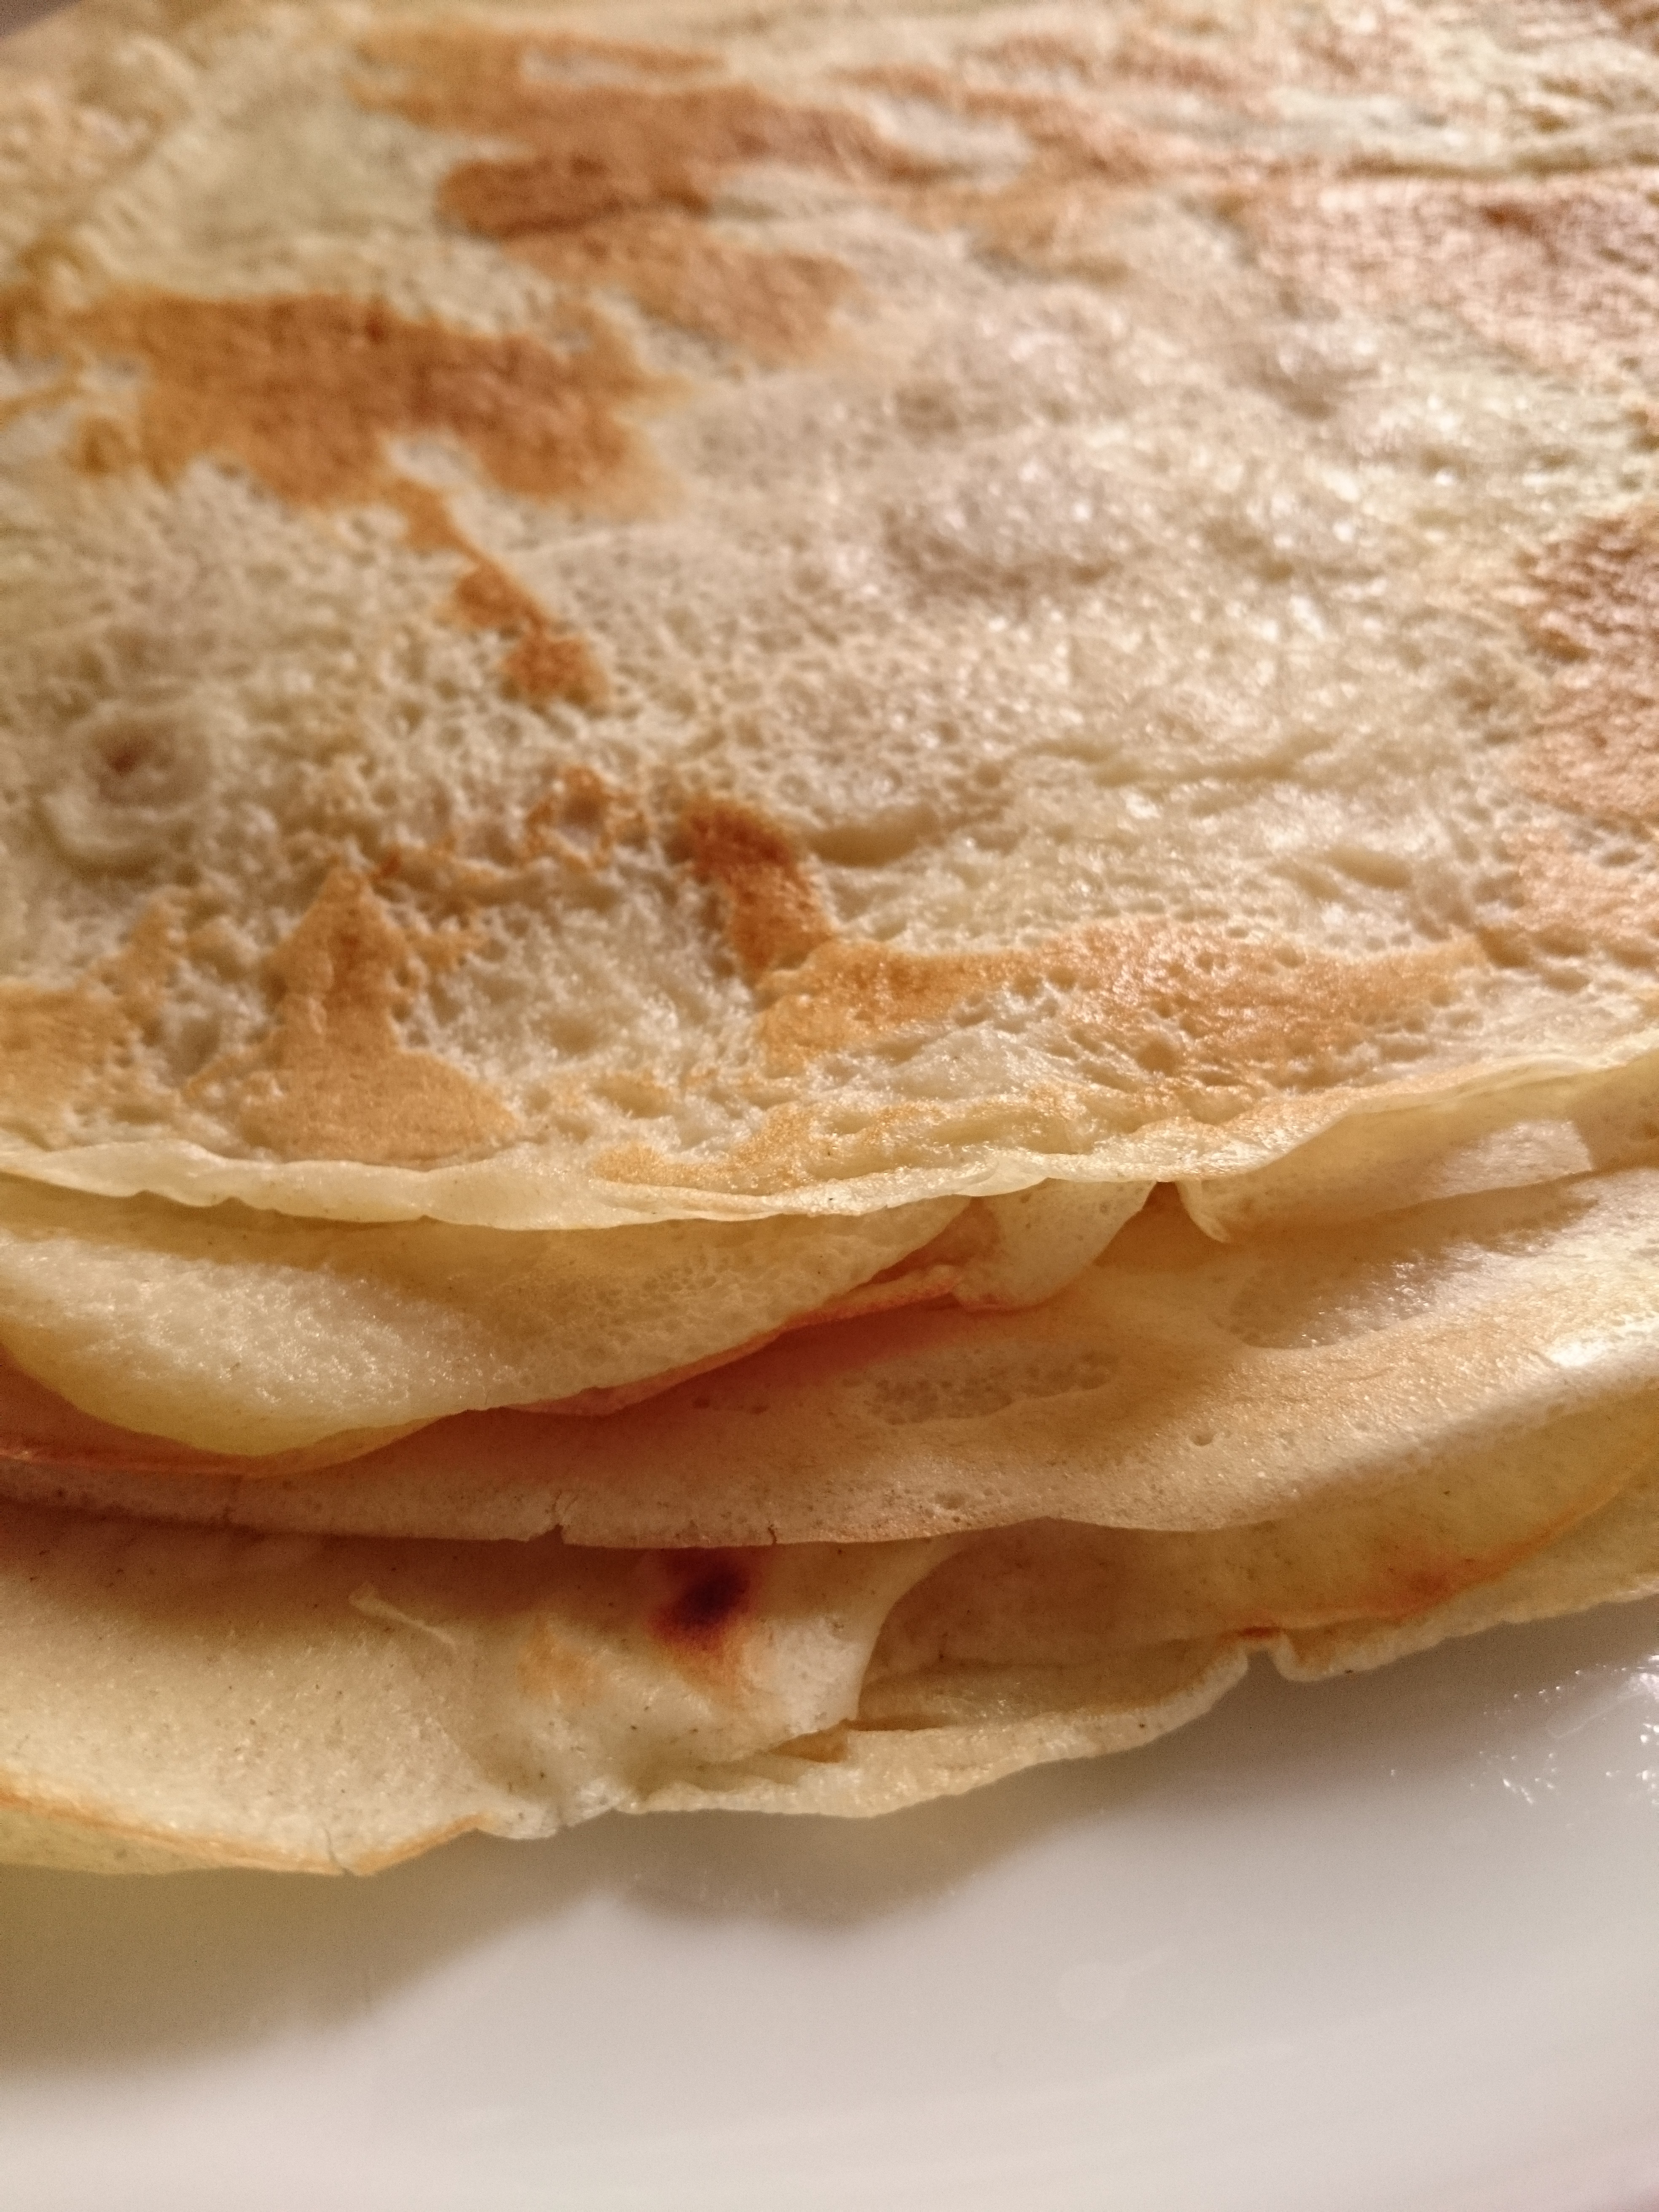
dish, meal, food, kitchen, breakfast, dessert, cuisine, homemade, bread, pancake, tasty, tortilla, ciabatta, crepe, baked goods, flatbread